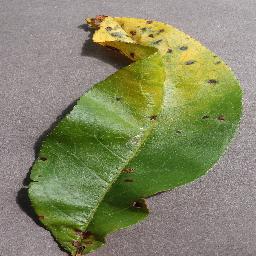
Label: Peach___Bacterial_spot